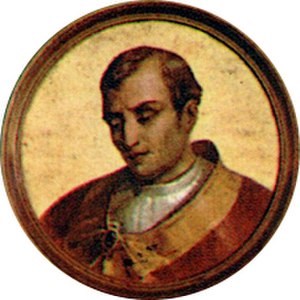
Pave Donus
Donus var pave fra 2. november 676 til sin død i 678. Han var søn af en romer ved navn Mauricius. Der vides ikke meget andet om denne pave. Han er begravet i Peterskirken.